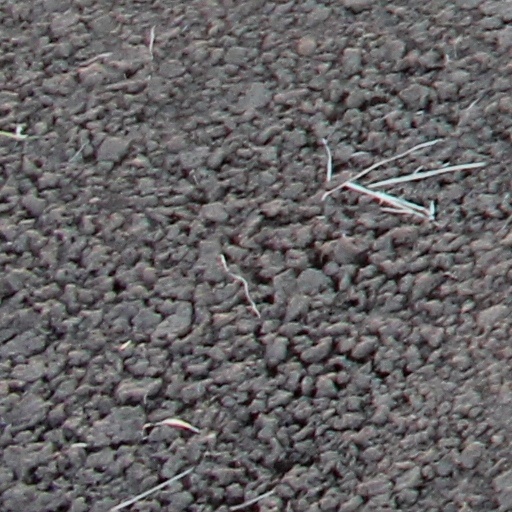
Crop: wheat